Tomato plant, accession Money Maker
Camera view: vertical (180 deg); turntable rotation: 150 degrees
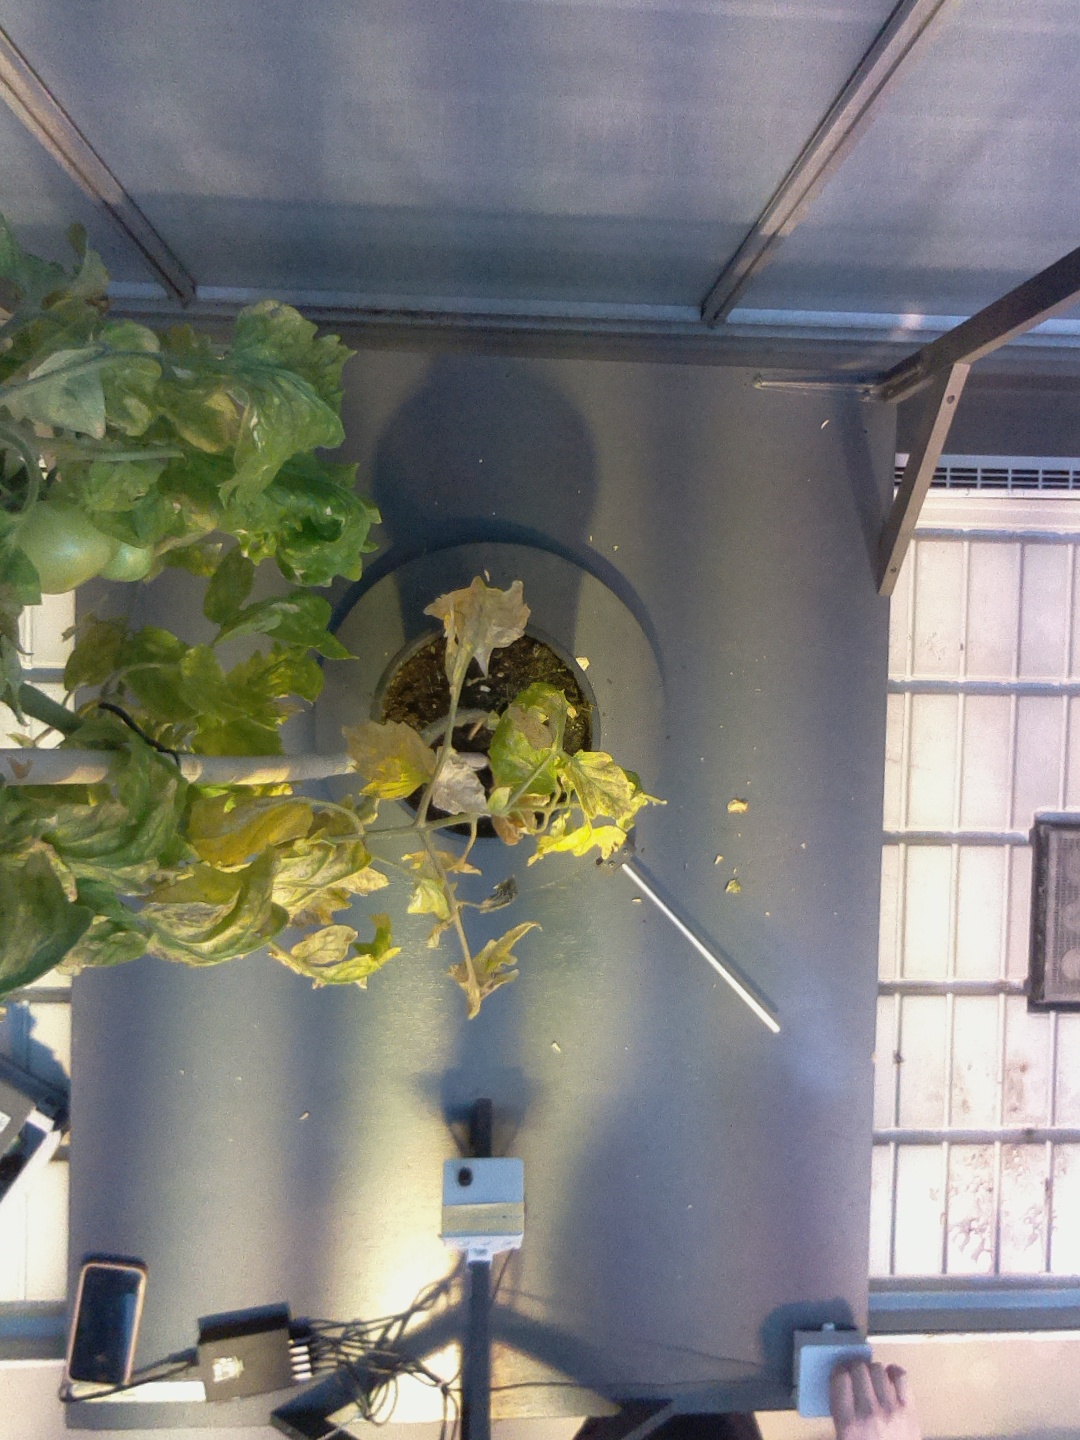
BBCH growth stage 80: fruits start showing typical ripe color (orange -> red)